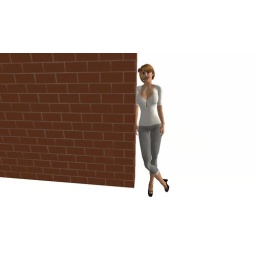
Outfit by Lalafoofoo, shoes by Tesla. Hair rose by Essence. Earrings by Lulu.